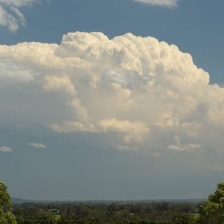
Cloud type: Cumulonimbus